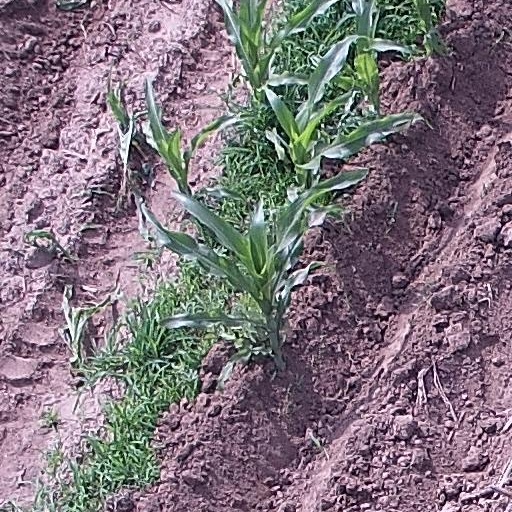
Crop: maize; corn